Locos de amor 2

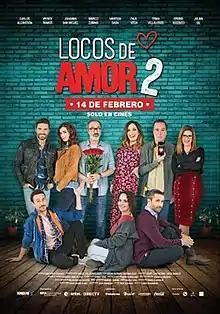
Theatrical release poster

Locos de amor 2 is a 2018 Peruvian jukebox musical romantic comedy film directed by Frank Pérez-Garland and written by Bruno Ascenzo and Mariana Silva. The film is a sequel to "Locos de amor" and stars Carlos Alcántara, Marco Zunino, Paul Vega, Vanessa Saba, Bruno Ascenzo, Johanna San Miguel, Wendy Ramos and Erika Villalobos. It was premiered on February 14, 2018, in Peruvian theaters.